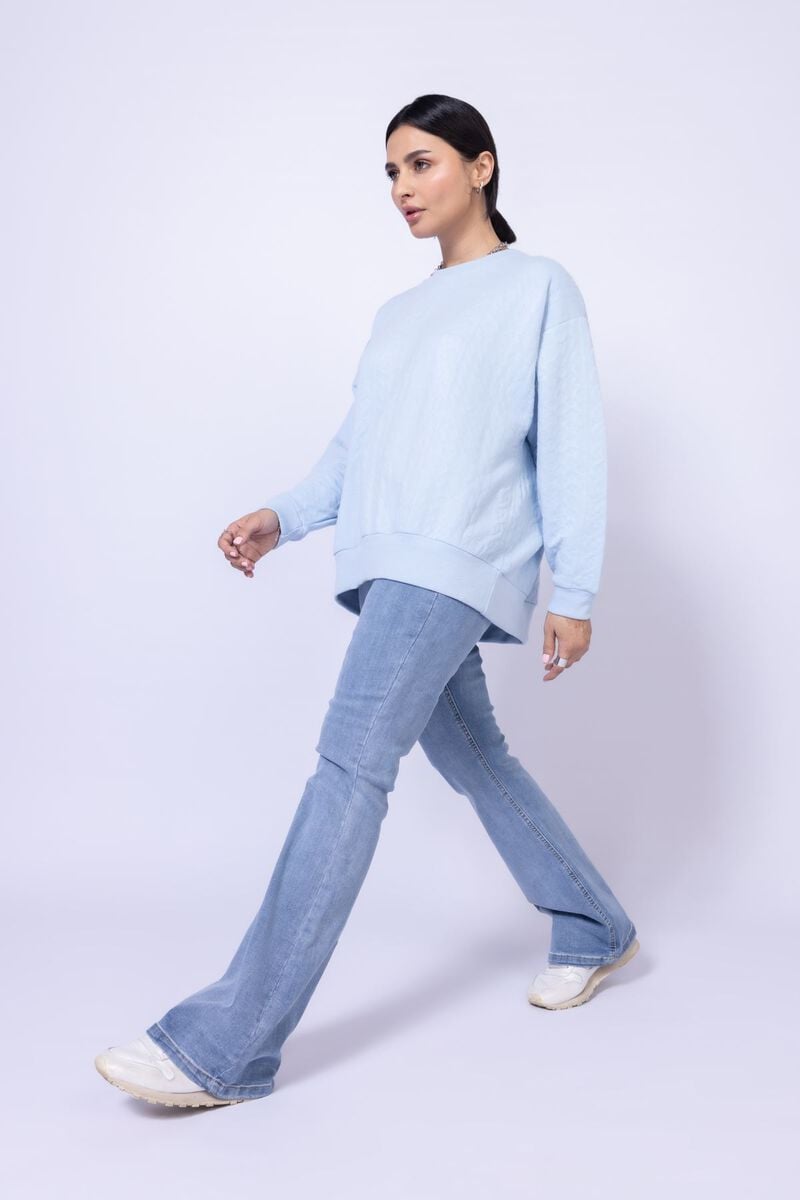
blue chinoise sweater